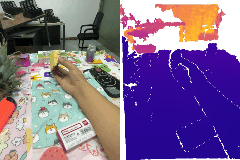
Label: pineapple